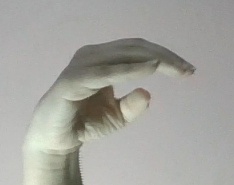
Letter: jeem